Gray horse

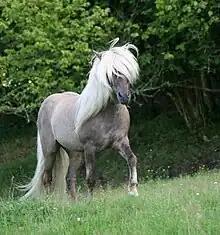
Horse with both Blue dun and silver dapple dilution

The dilution genes that create dun, cream, pearl, silver dapple and champagne coloring may occasionally result in confusion with gray.